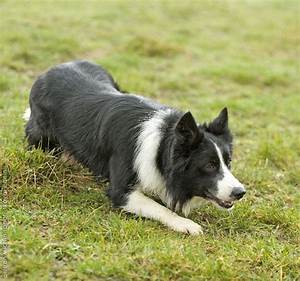
Label: dog